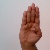
The image shows a hand gesture representing the letter 'B' in Indian Sign Language.